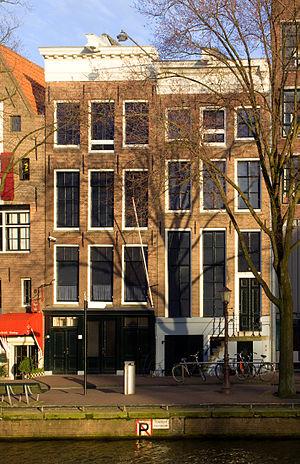
La maison d'Anne Frank sur Prinsengracht à Amsterdam, Pays-Bas.